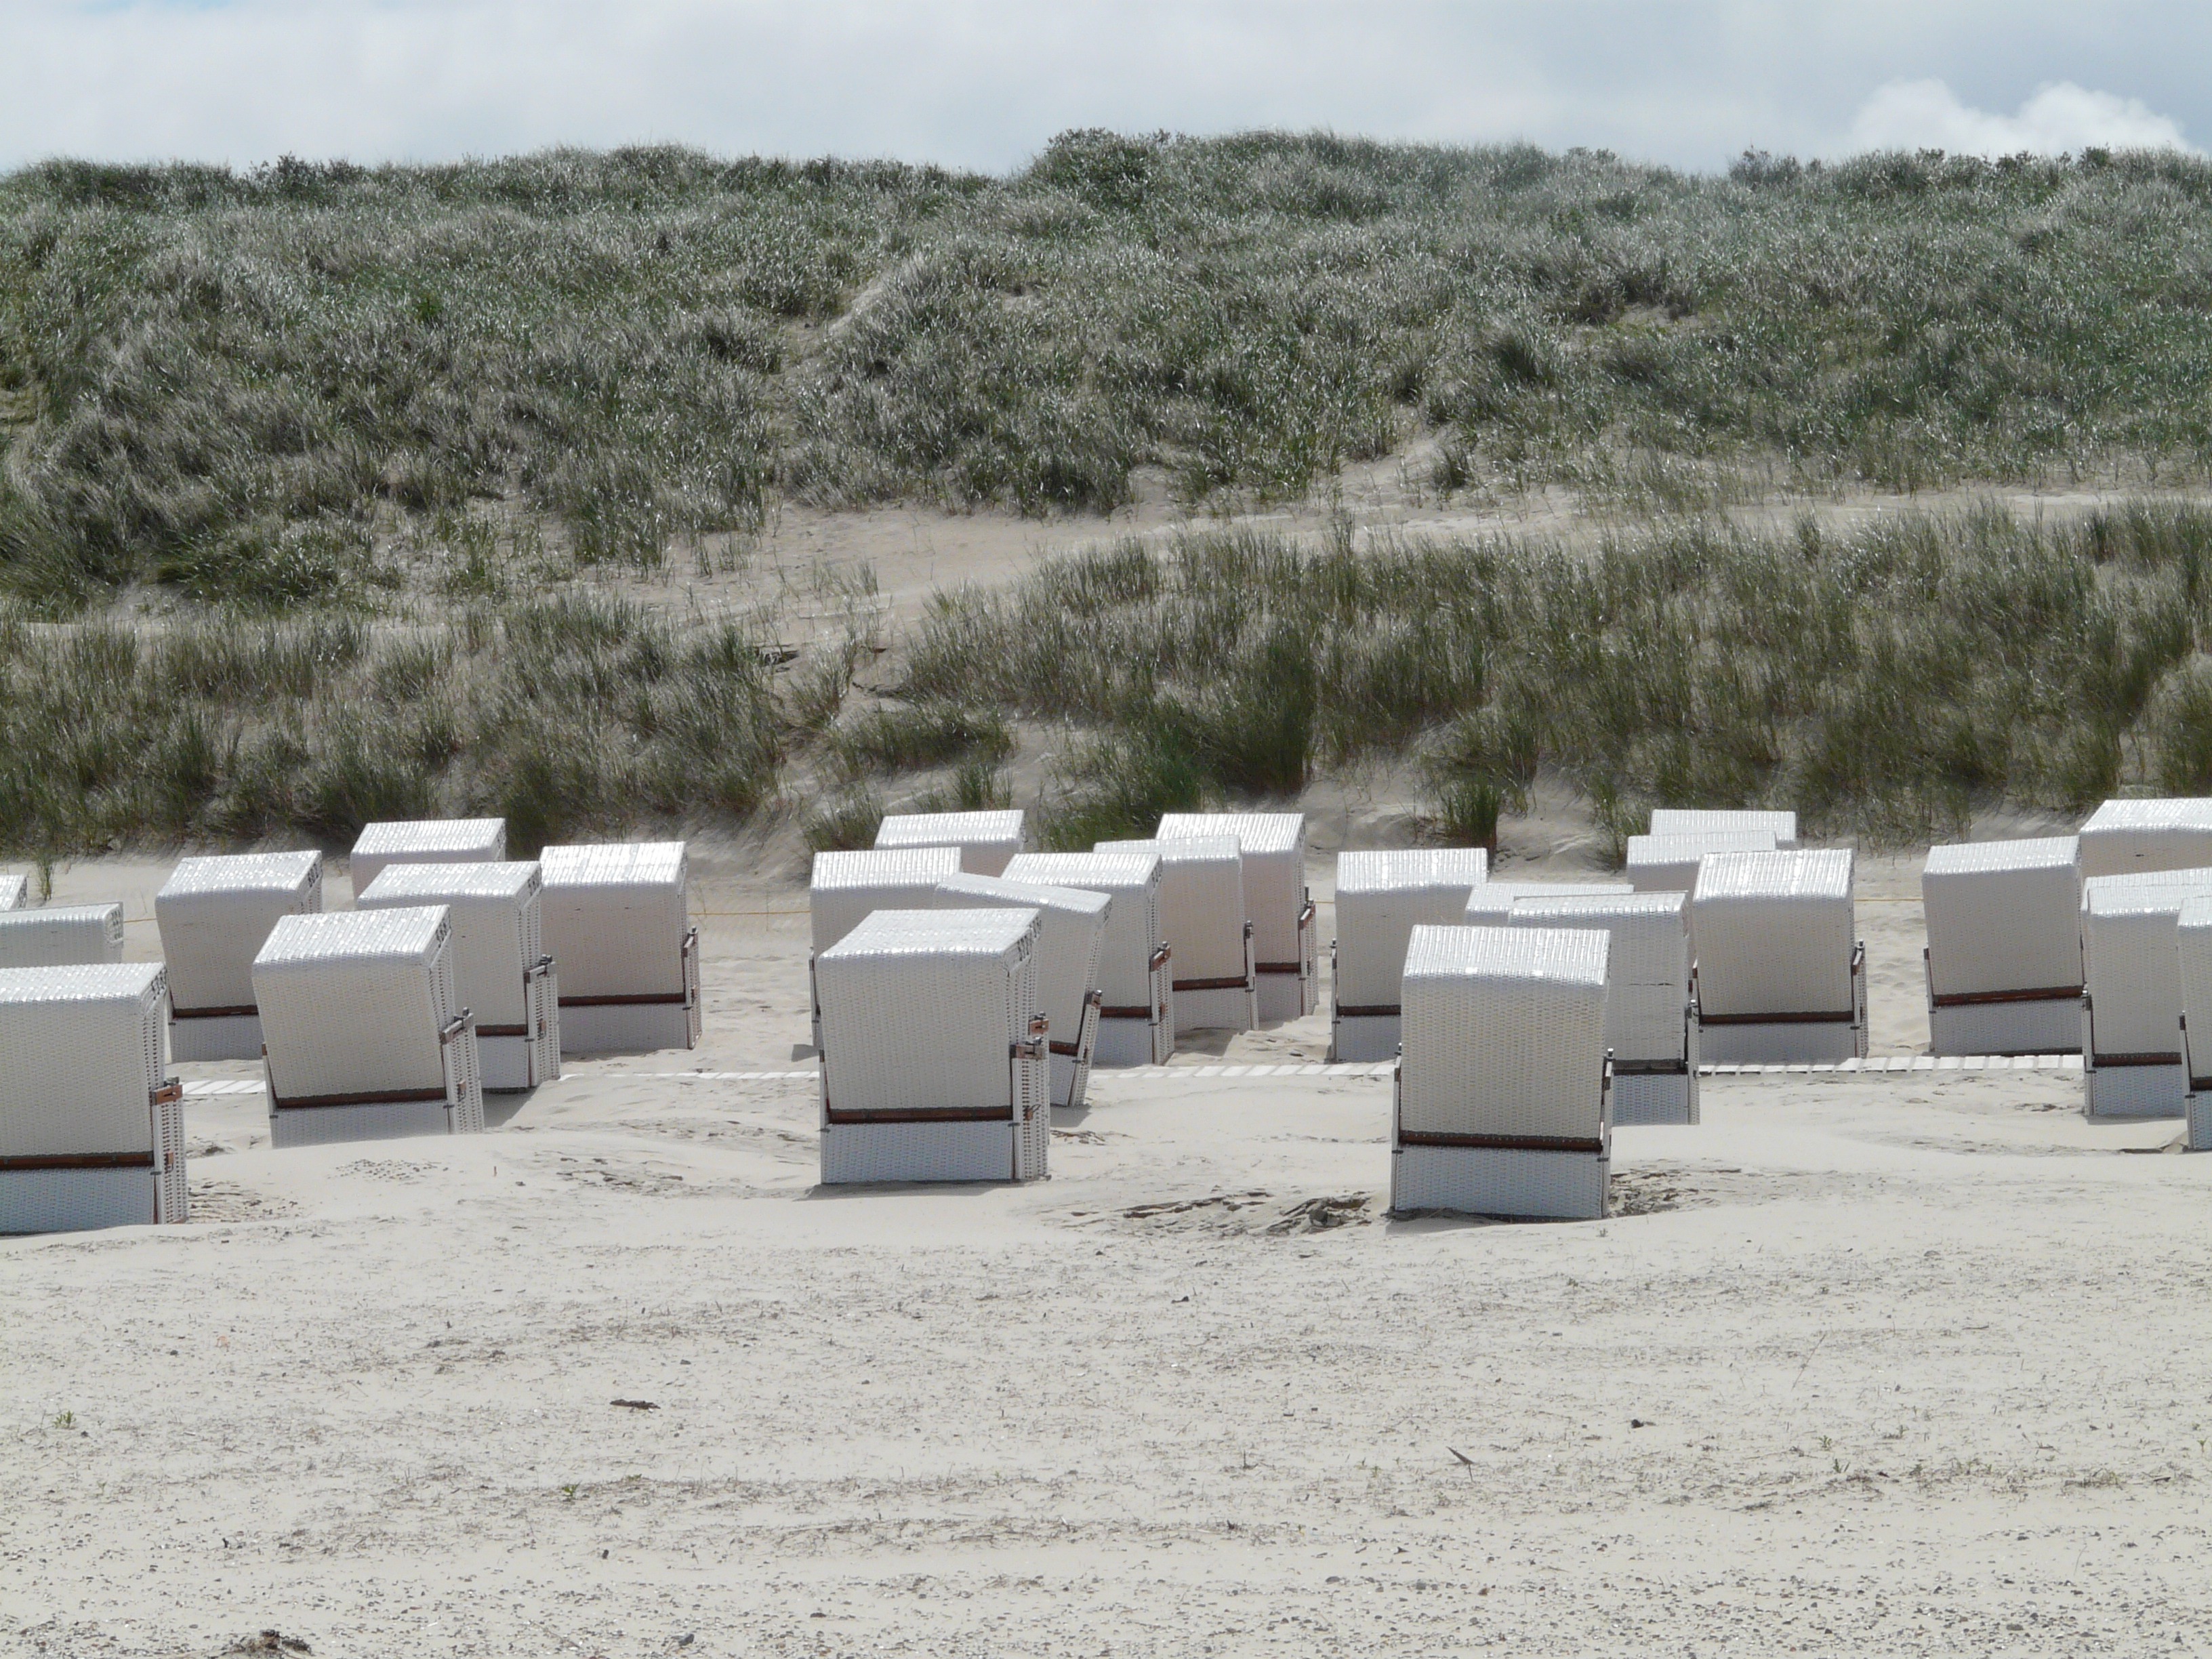
beach, sea, sand, wind, dunes, north sea, ecosystem, clubs, wind protection, outdoor structure